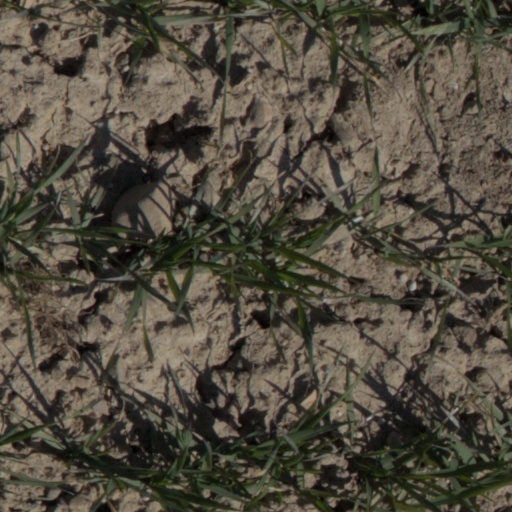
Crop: wheat